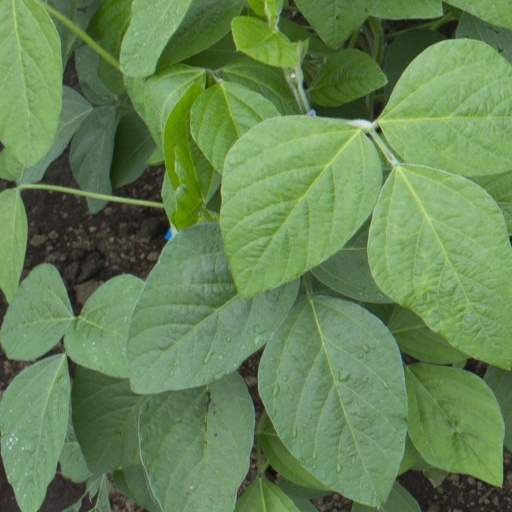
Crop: soybean